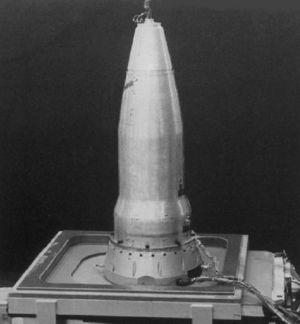
La W89 était une ogive thermonucléaire américaine prévue pour être embarquée à bord du AGM-131 SRAM II, un missile air-sol et du missile de lutte anti-sous-marine UUM-125 Sea Lance.